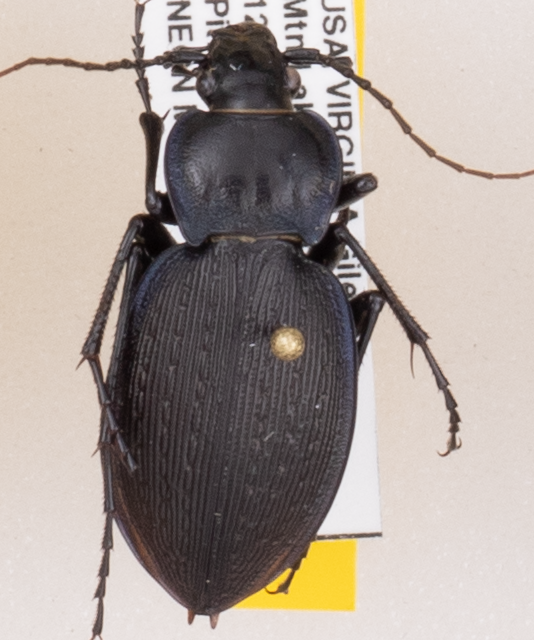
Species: Carabus goryi
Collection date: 2019-07-16
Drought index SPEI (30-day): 0.274
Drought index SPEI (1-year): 2.09
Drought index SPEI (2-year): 2.09